1982 Australian Sports Car Championship

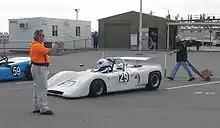
Paul Scott placed 4th in the championship, driving a Rennmax BN6 BMW (actual car pictured, in 2010)

Championship points were awarded at each round on a 9-6-4-3-2-1 basis for the first six places in each class, Additional points were awarded on a 4-3-2-1 basis for the first four outright places, irrespective of class.